Blue of the Night

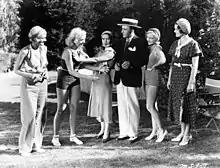
Bing meets Marian's friends for the first time

Blue of the Night is a 1933 Mack Sennett Star Comedy (No. S3628) directed by Leslie Pearce and starring Bing Crosby. It was the last of the six short films Crosby made for Mack Sennett and which helped launch his career as a solo performer.